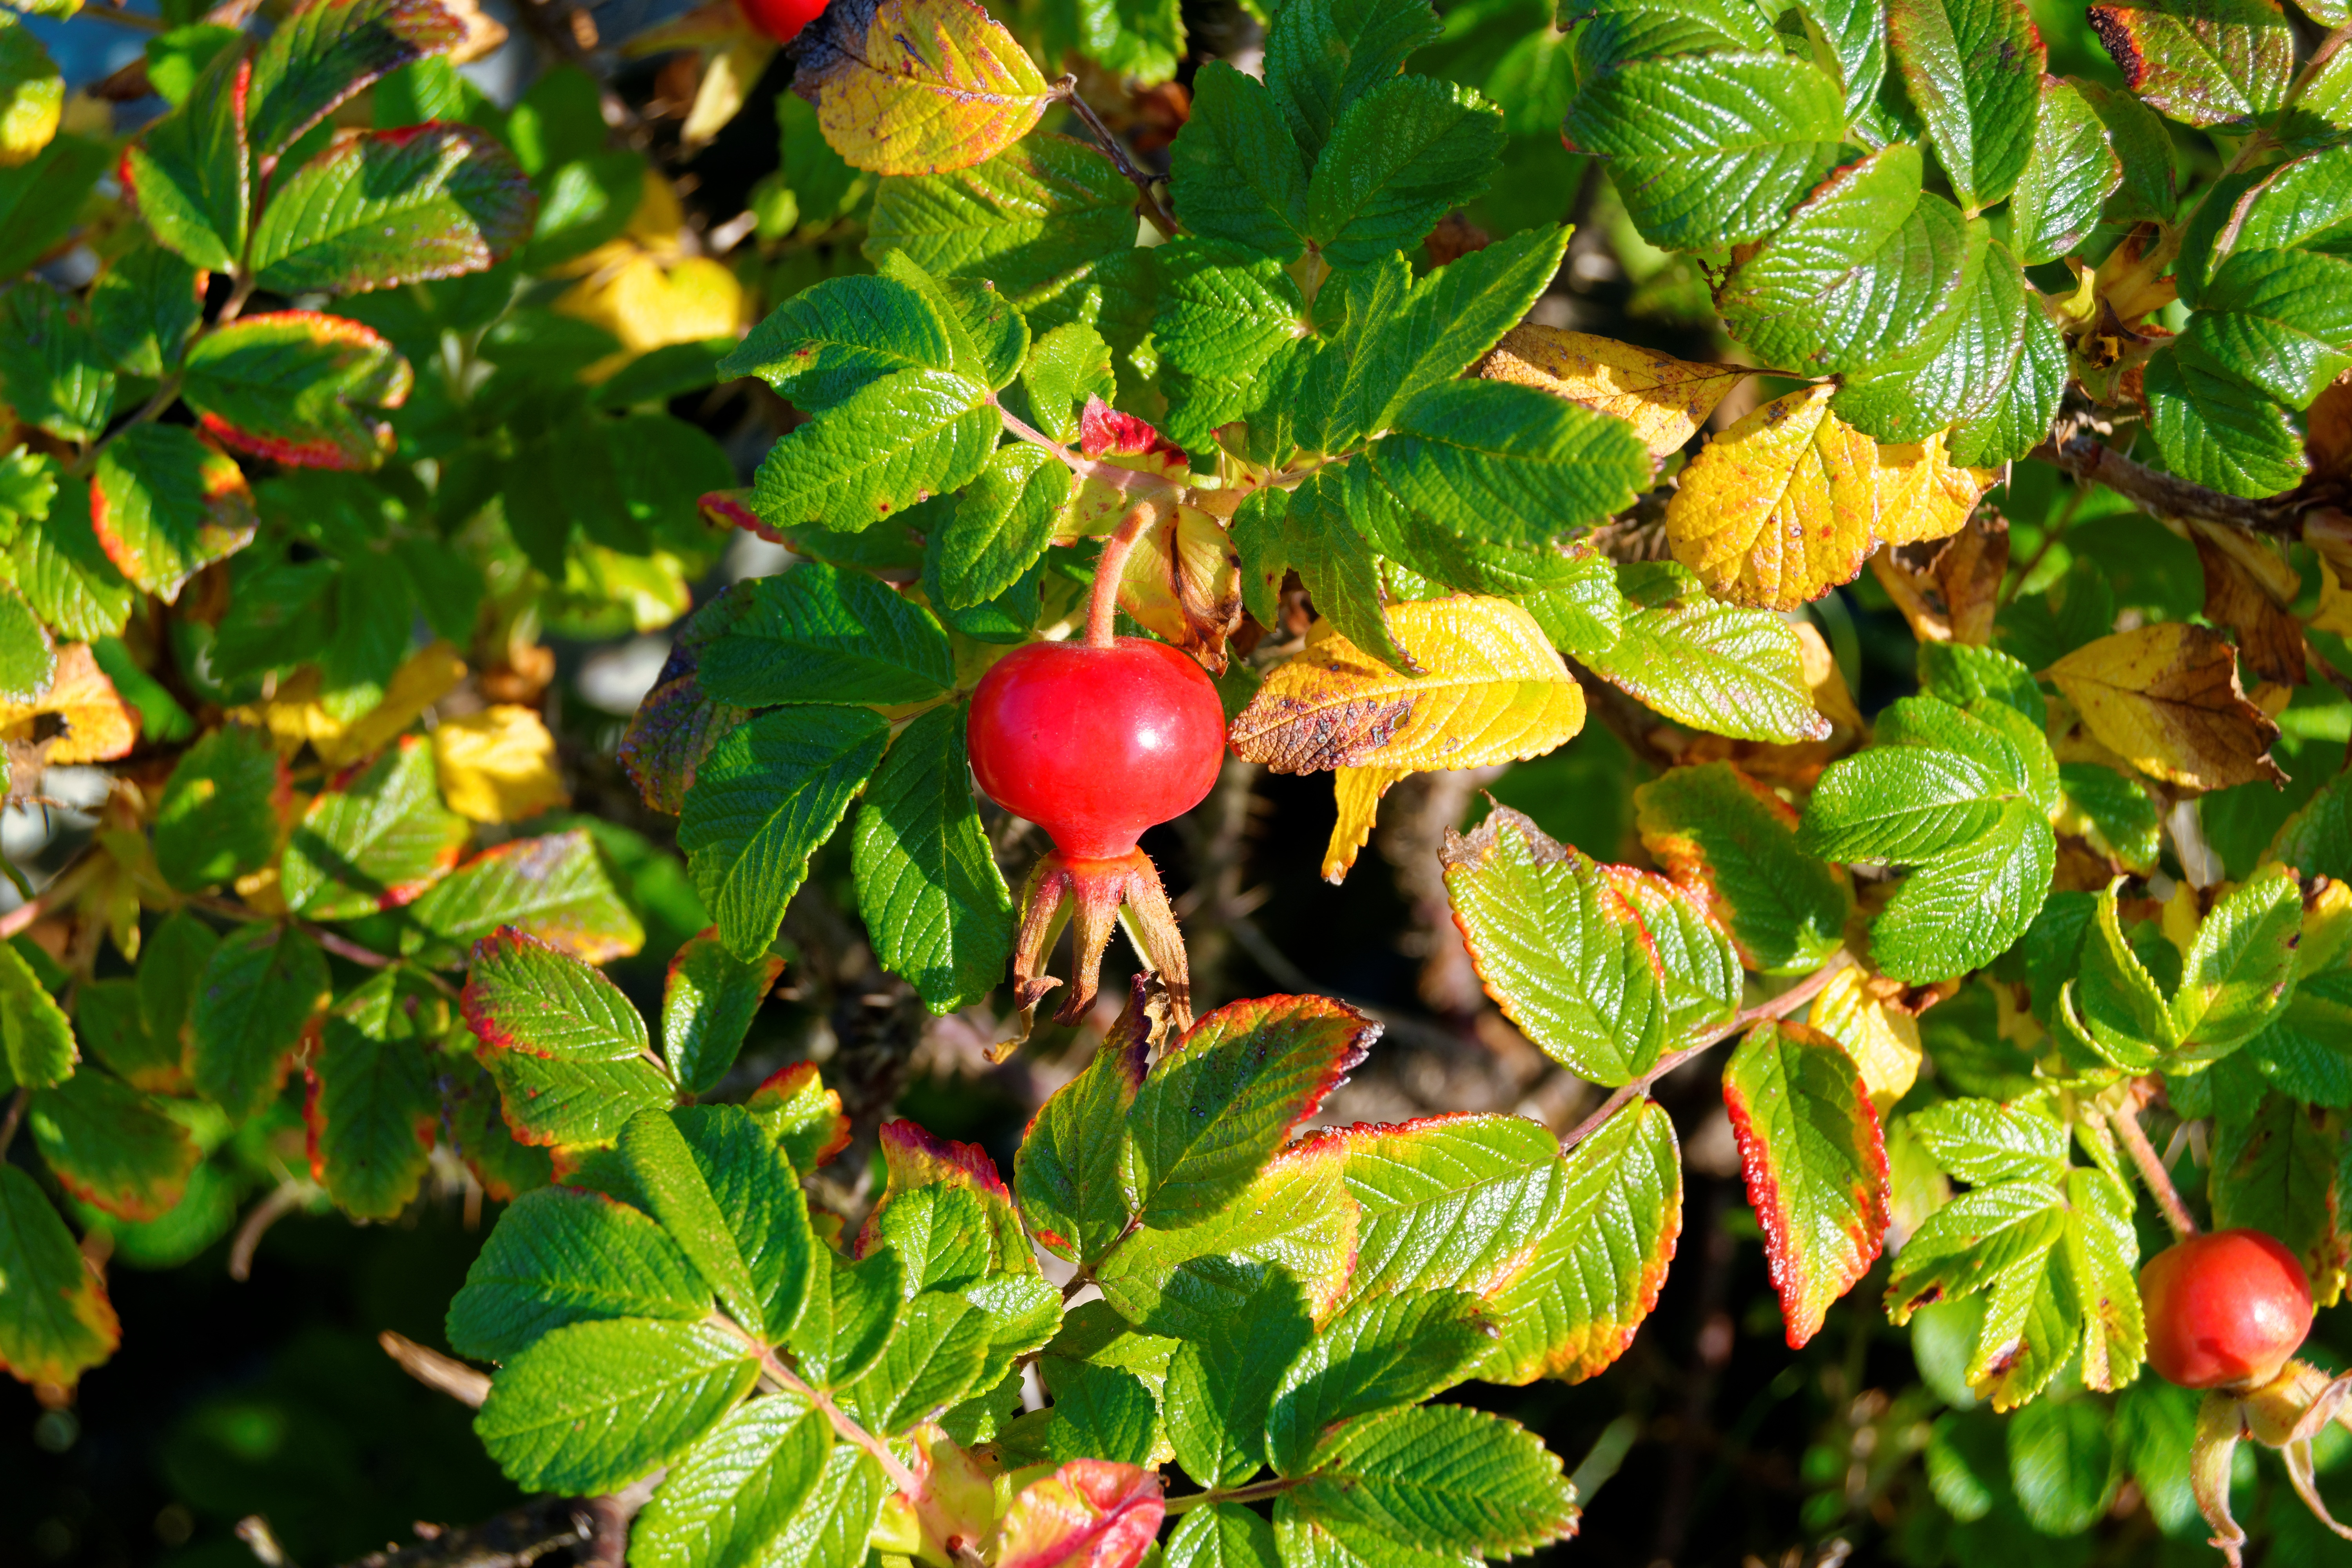
tree, nature, branch, plant, fruit, berry, leaf, flower, ripe, wildlife, wild, bush, food, green, red, produce, natural, evergreen, autumn, flora, berries, shrub, deciduous, hawthorn, rose hip, gooseberry, rosa canina, flowering plant, rose family, wild berries, lingonberry, cloudberry, woody plant, land plant